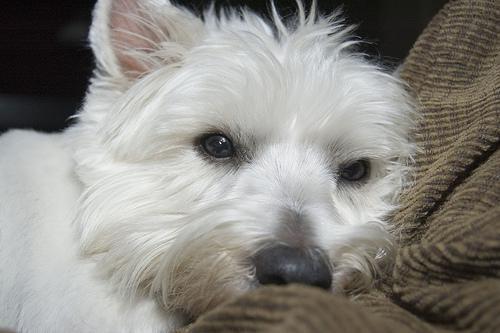
West_Highland_white_terrier